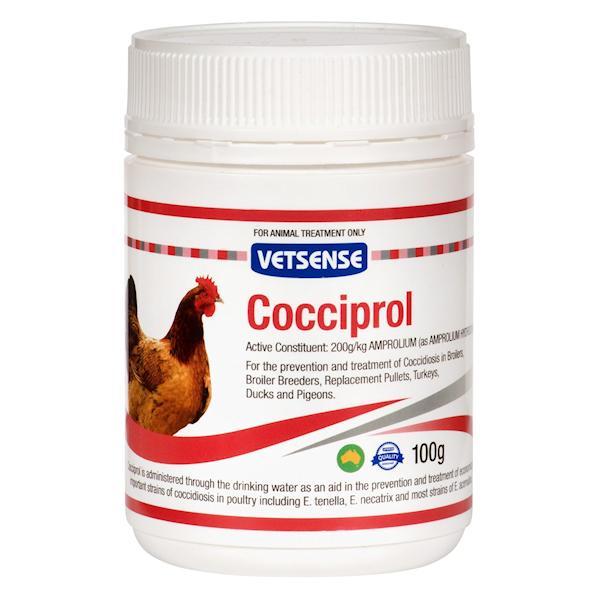
Chupa ndogo yenye rangi nyeupe ikiwa ina picha ya kuku, imewekwa kwa mpangilio mzuri. Ikionyesha dawa inayotumika kulinda afya ya kuku na kuhakikisha ustawi wake katika ufugaji.